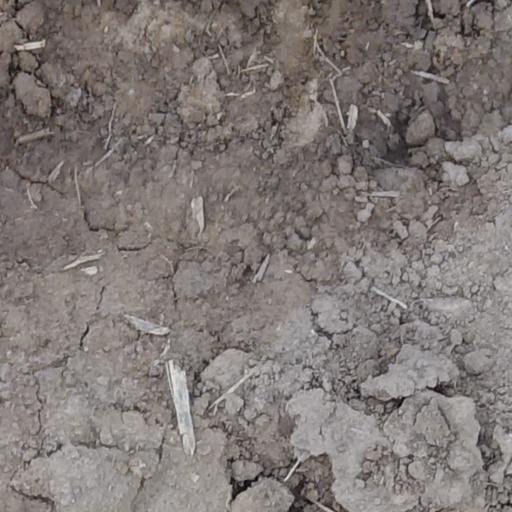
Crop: wheat